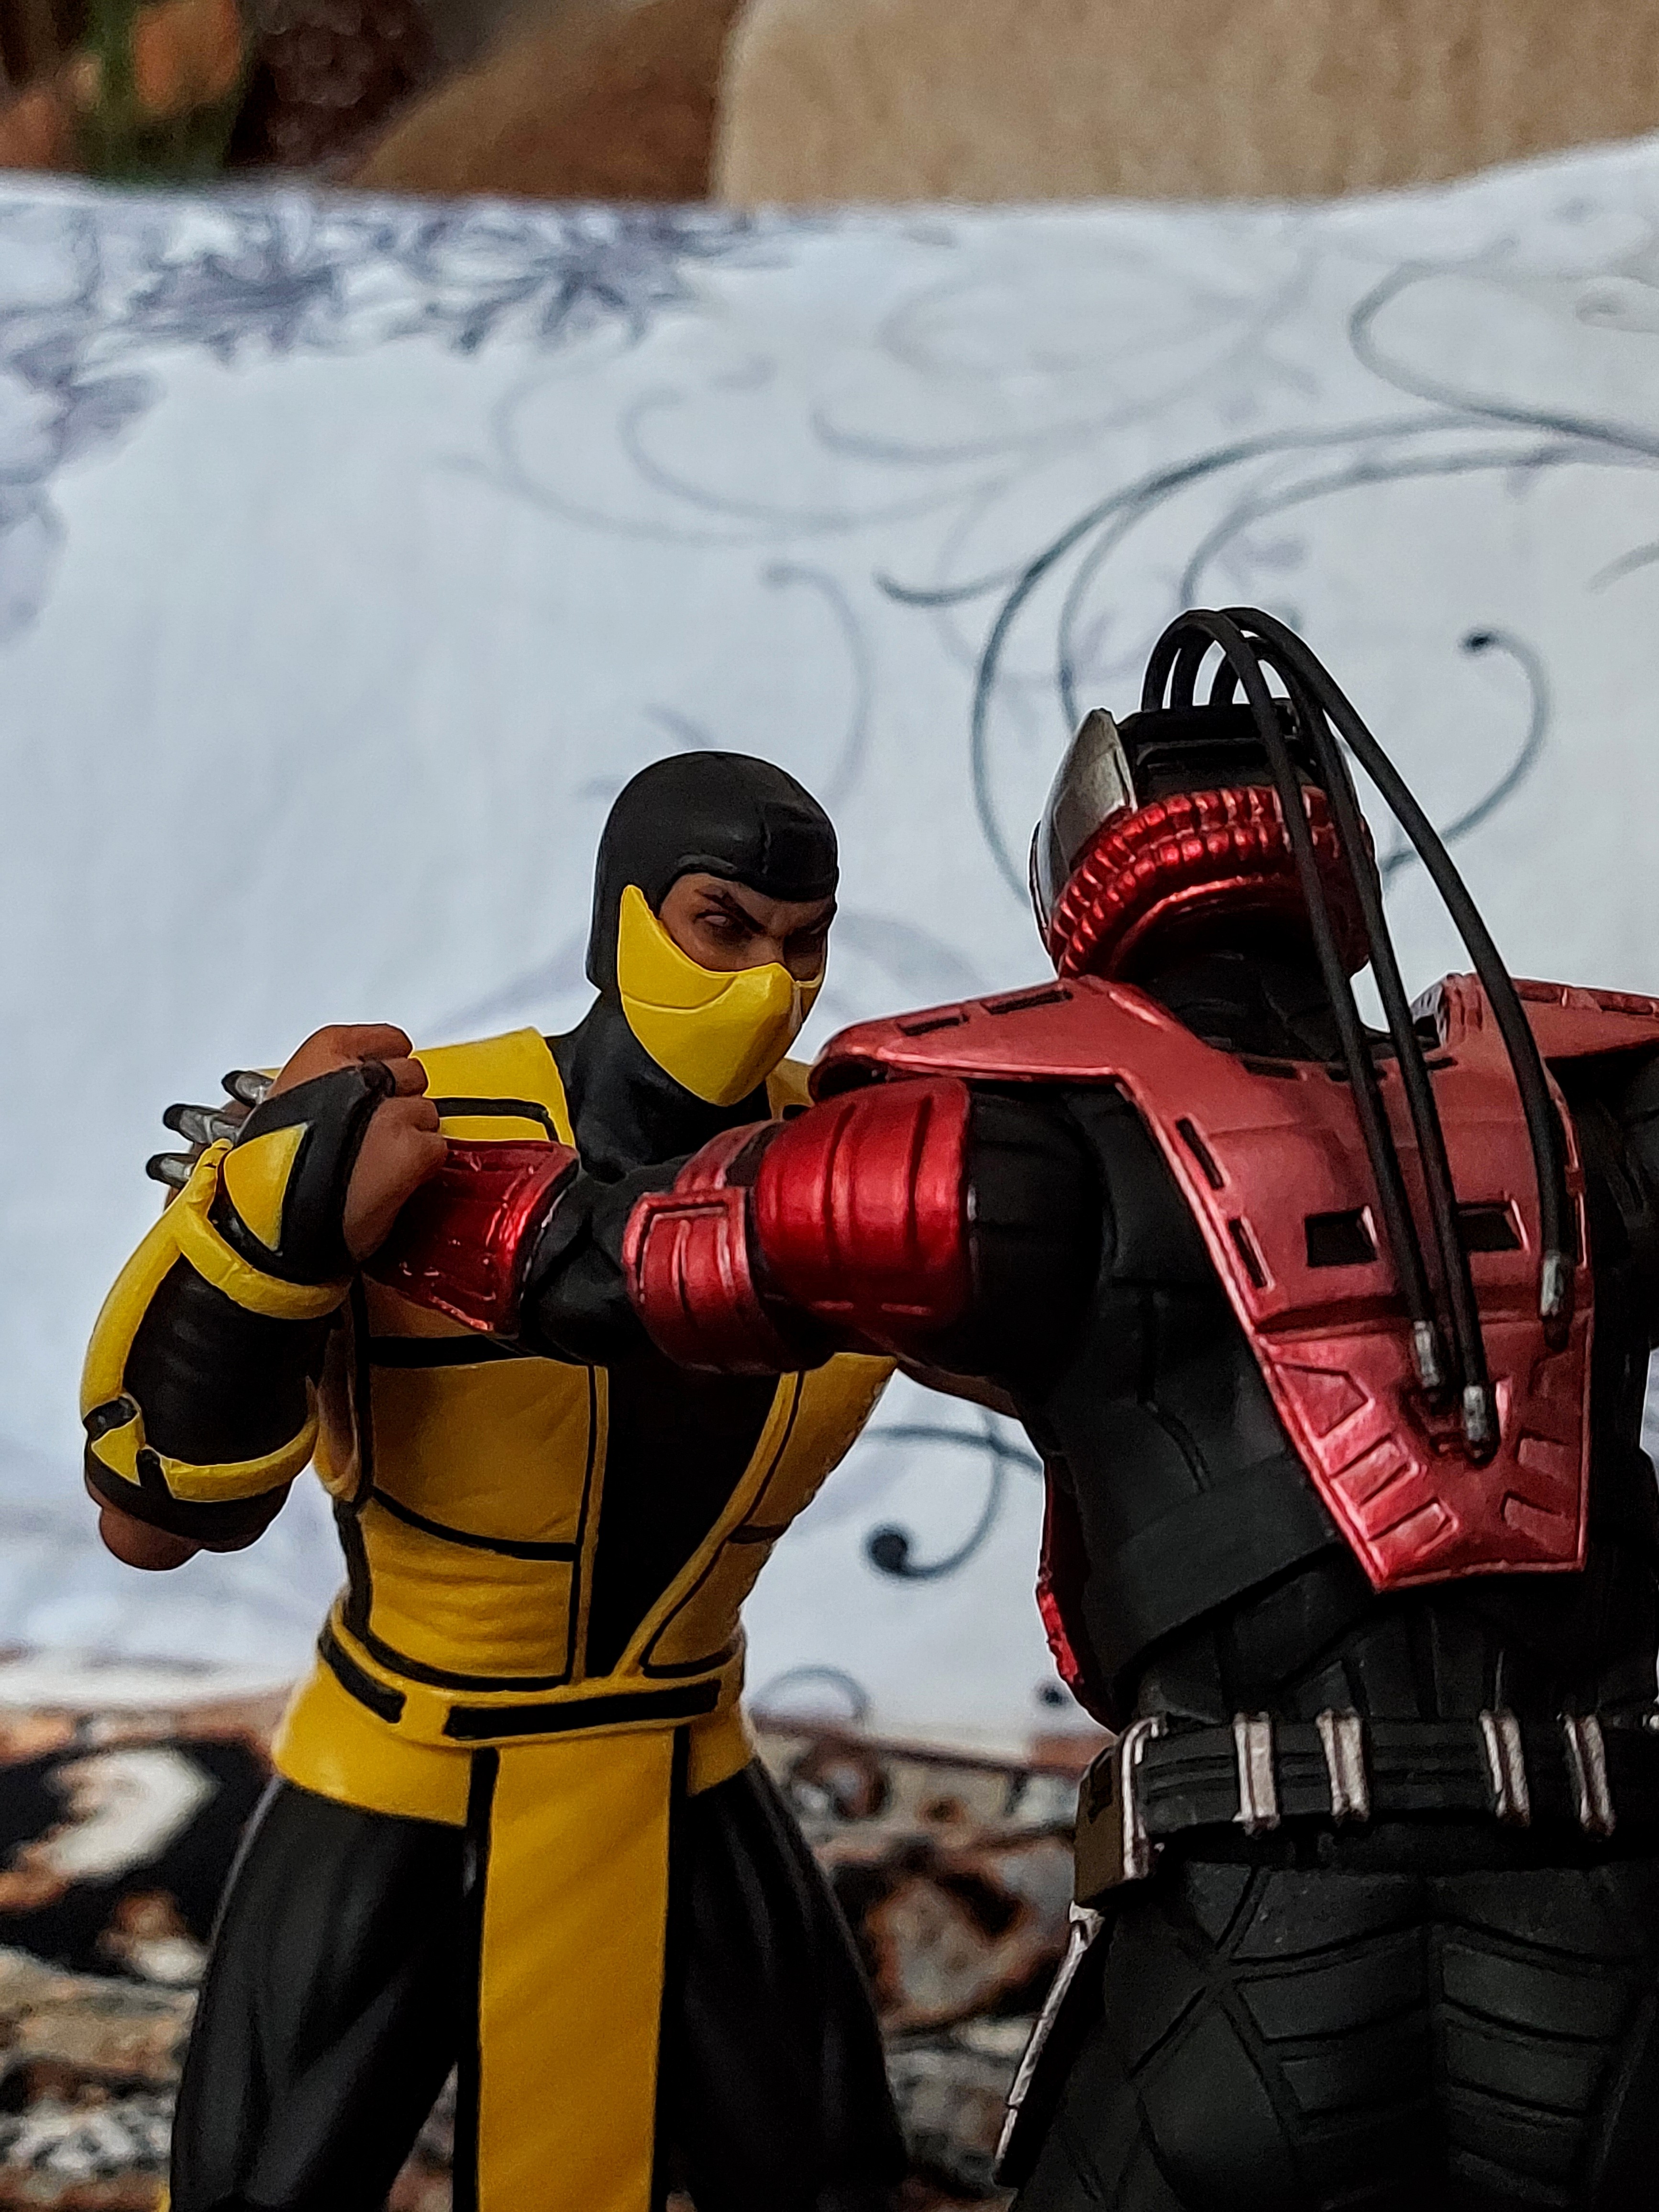
scorpion, storm, collectibles, glove, gesture, avengers, toy, sports gear, captain america, personal protective equipment, recreation, competition event, fictional character, team, fun, carmine, costume, justice league, fiction, armour, action figure, championship, games, belt, cosplay, sports, superhero, action film, comics, anime, animation, hero, adventure, helmet, supervillain, contact sport, tournament, crew